Gires–Tournois etalon

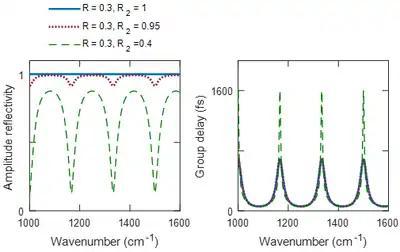
Amplitude reflectivity and group delay induced by a Gires-Tournois interferometer with the intensity reflectivity of the first surface being formula_9= 0.3 and that of the second surface being formula_13=1, i.e. as for a perfect reflector (blue line). In this case the amplitude reflectivity is unity for all frequencies and the resonant behavior of the interferometer is observed only in the imparted group delay. As formula_13 becomes smaller than 1 (red and green lines), for instance due to losses at the reflector, the Gires-Tournois interferometer starts behaving as a Fabry-Pérot etalon. Other parameters of the calculation are formula_15=30 μm, formula_16=1 and formula_17=0.

For "R" = 0, no reflection from the first surface and the resultant nonlinear phase shift is equal to the round-trip phase change (formula_19) – linear response. However, as can be seen, when "R" is increased, the nonlinear phase shift formula_6 gives the nonlinear response to formula_5 and shows step-like behavior. Gires–Tournois etalon has applications for laser pulse compression and nonlinear Michelson interferometer.